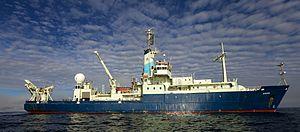
Le RV Knorr était un navire océanographique appartenant à l'US Navy et exploité par l'Institut océanographique de Woods Hole pour le milieu de la recherche américaine, en coordination avec la flotte UNOLS. Il est surtout connu comme le navire qui a aidé les chercheurs en 1985 à découvrir l’épave du Titanic. Il a parcouru plus d'un million de milles, l'équivalent approximatif de deux allers-retours vers la Lune ou de quarante voyages autour de la Terre. Son navire jumeau était le RV Melville.